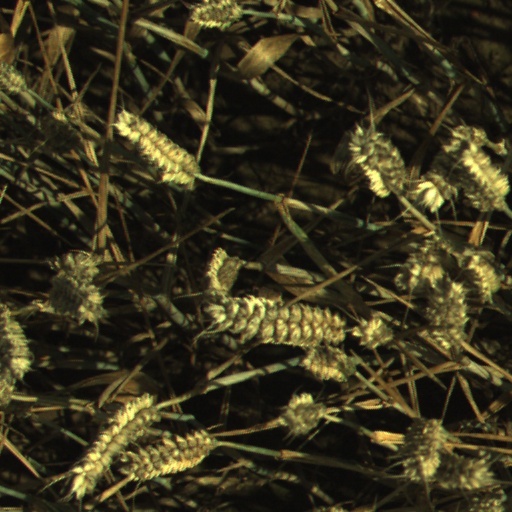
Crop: wheat